Dubăsari District

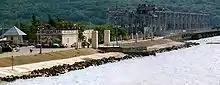
Dubăsari hydroelectric power plant

Industry is represented by 17 companies including SA 'Cannery in Cosnita "SA" Miner ", LLC" ELECOM Plus ", LLC" Tiraston "LLC" Victoria products, "SRL" food oil, "SRL" Cereal Pirita ", LLC" Daro-D ", LLC" Maxlinie MCS "LLC" MoldnisGrup "II" Royal Mill, "II" Ivanov etc., where 260 people are employed. The average wage in the industrial sector is the Dubăsari 2100 lei. In agriculture operating 25 businesses, 6 agricultural production cooperatives, and farms 1167. In this sector 29.7% of the employed population working in the district economy. The coefficient of land consolidation is 80%. Exploitation of about 35% of the arable land of the district is carried out under very difficult because of the separatist authorities, which blocks the transition to land. Failure harvest processing and collection of land beyond the path that causes direct losses and have adverse consequences for agriculture and economy of the district.